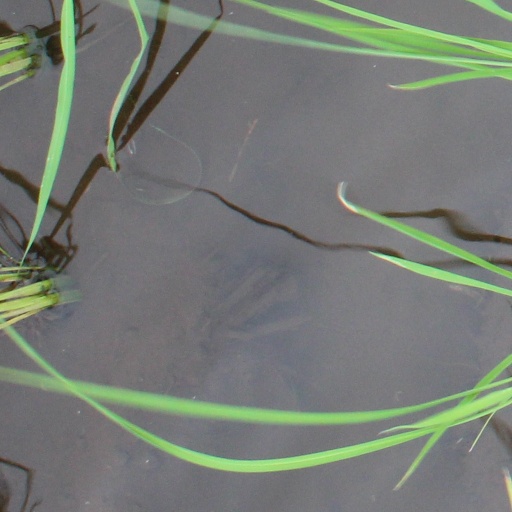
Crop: rice